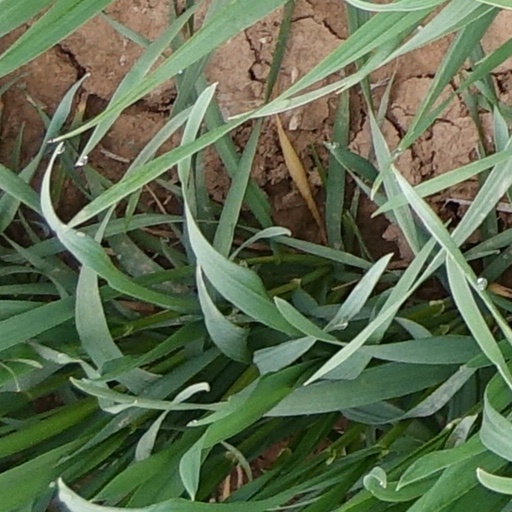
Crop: wheat